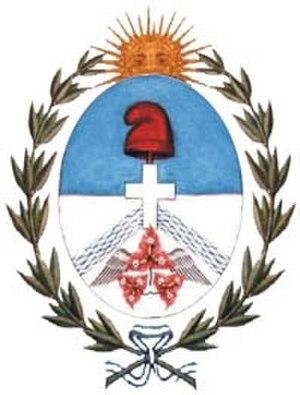
Esquina est une ville et le chef-lieu du département homonyme dans la province de Corrientes en Argentine.